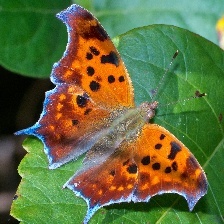
Species: QUESTION MARK
Butterfly family (ImageNet category): admiral